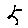
Label: 5